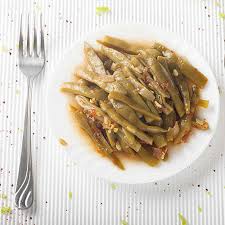
Yemek: taze_fasulye